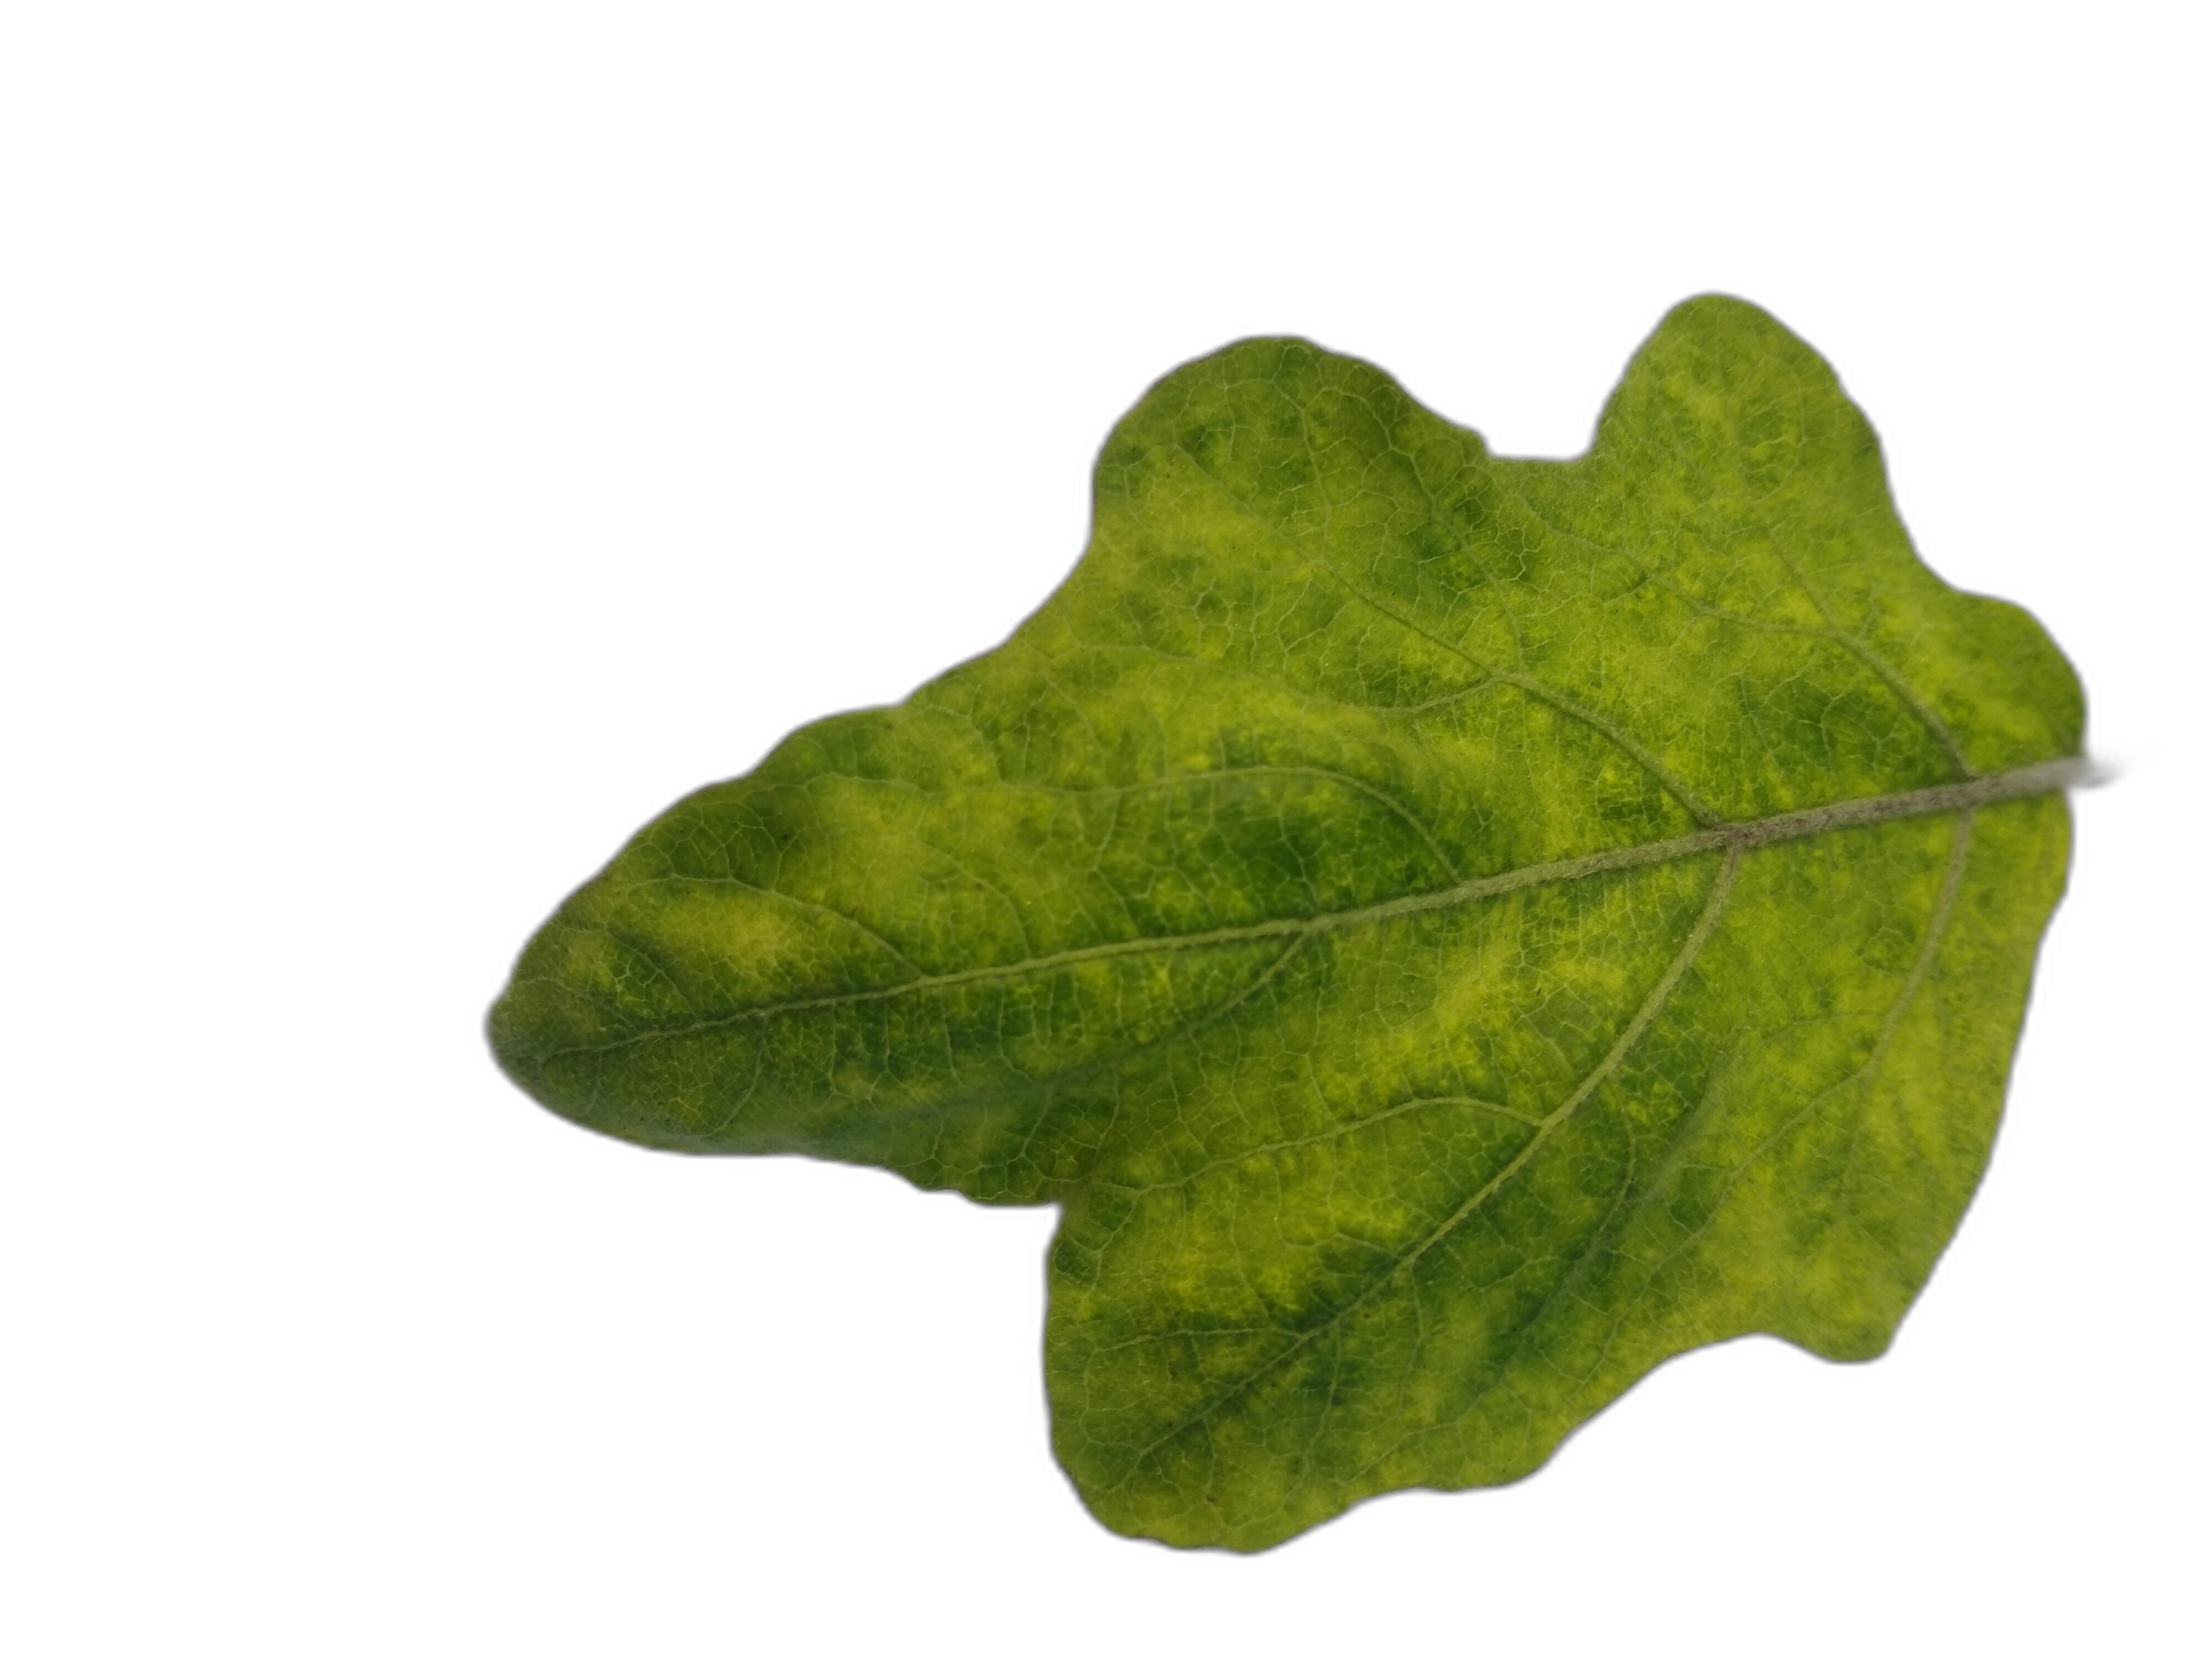
Label: Mosaic Virus Disease